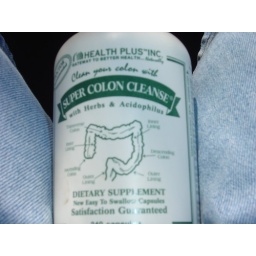
Found this bottle of med in someone house and had to take a pic of the colon.